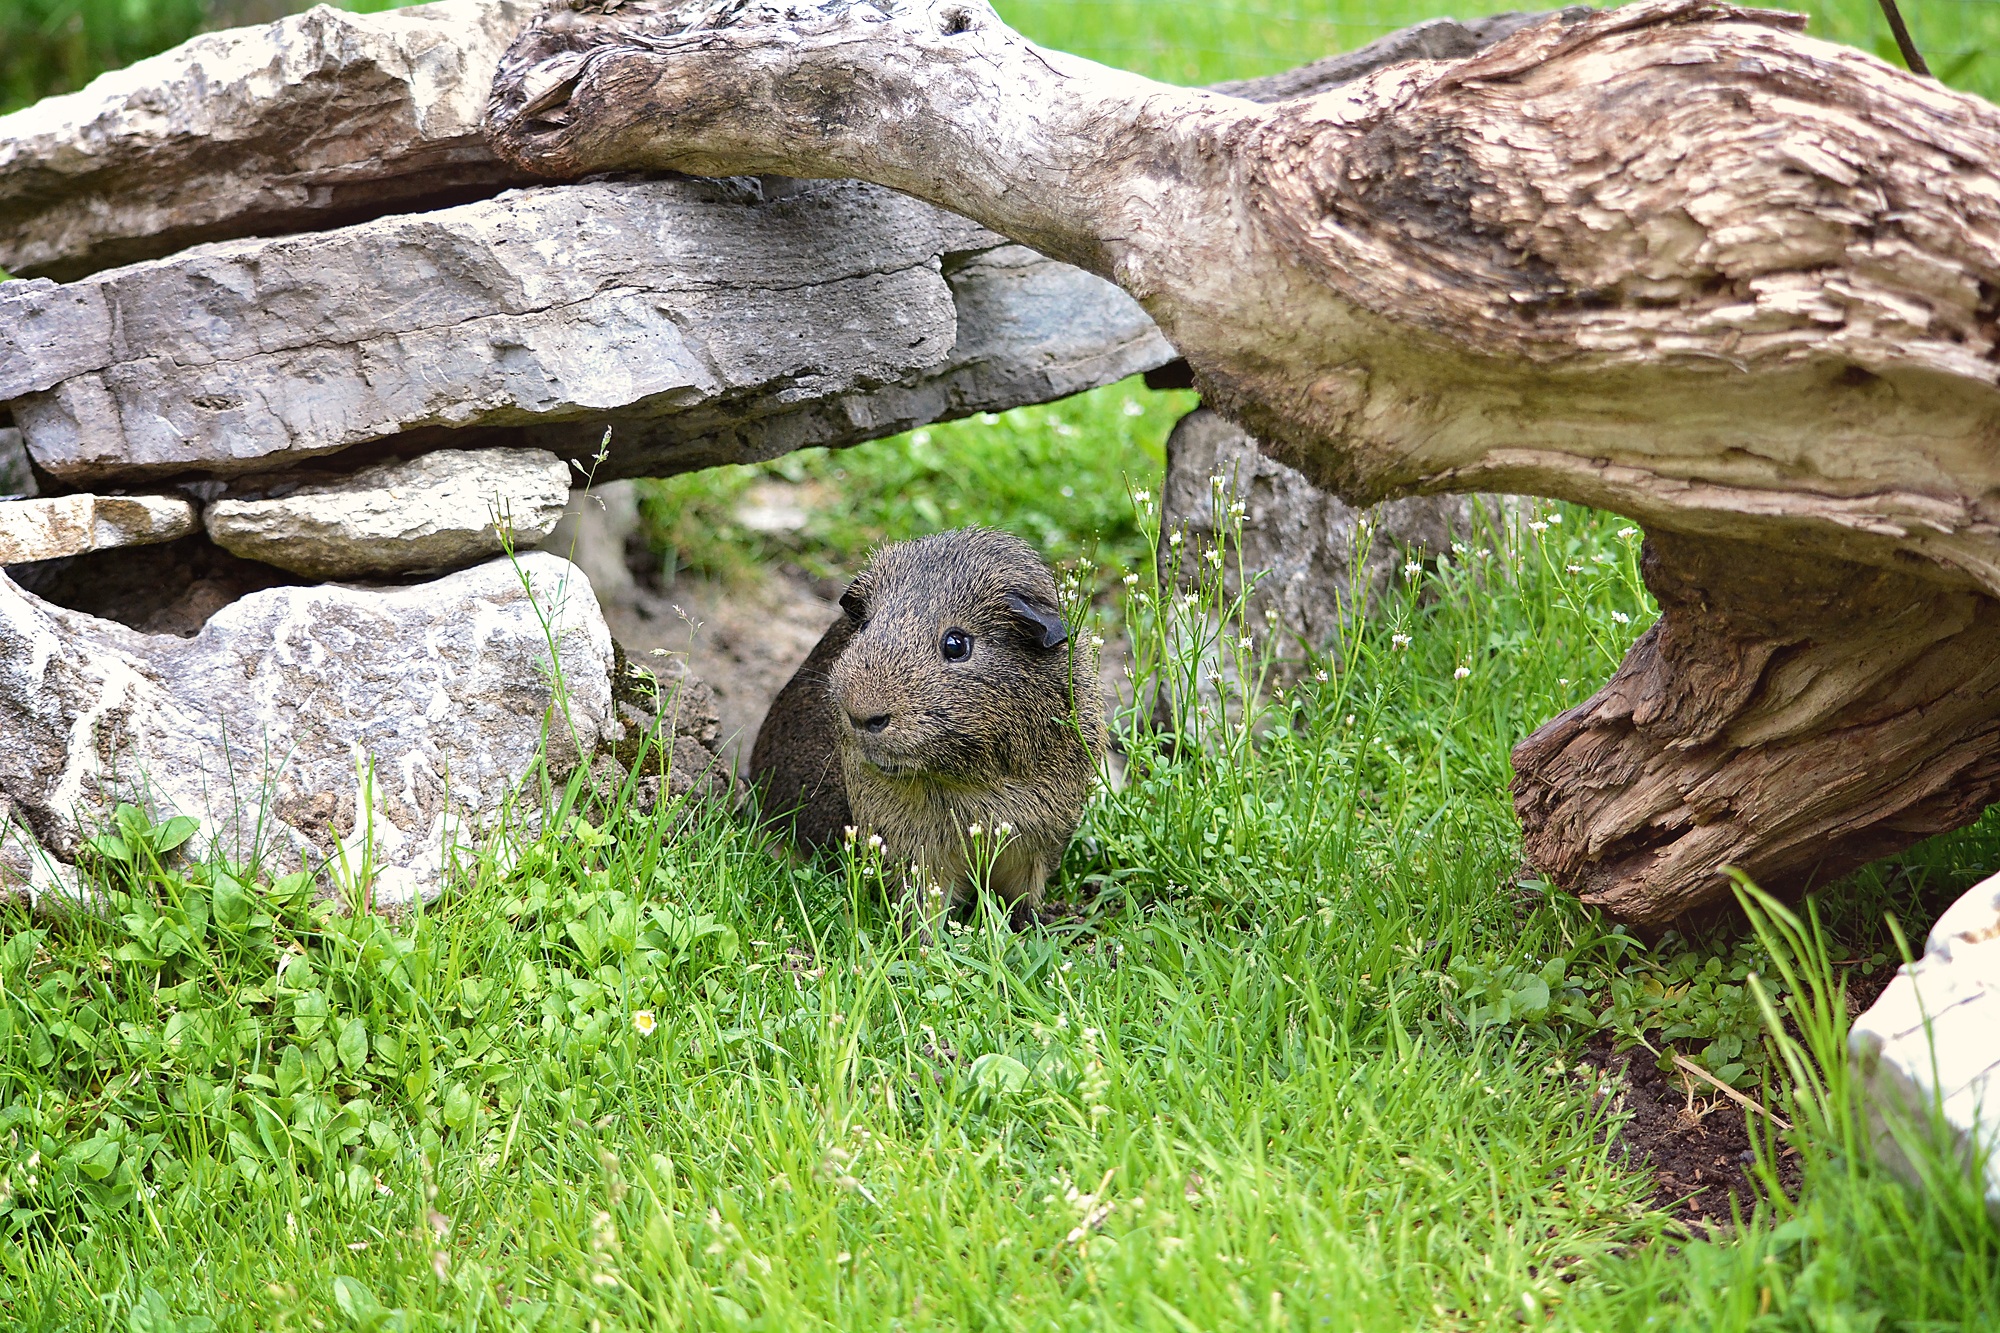
nature, animal, wildlife, zoo, pet, mammal, squirrel, rodent, fauna, guinea pig, nager, otter, marmot, small animal, smooth hair, lemonagouti, black cream agouti